Religion in Australia

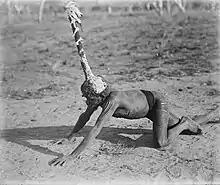
Kolaia man wearing a headdress worn in a fire ceremony, Forrest River, Western Australia

Religion in Australia is diverse. In the 2021 national census, 43.9% of Australians identified with Christianity and 38.9% declared "no religion".